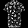
Label: Shirt